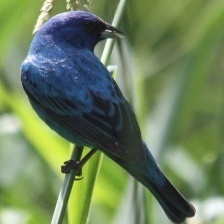
Species: INDIGO BUNTING
Scientific name: PASSERINA CYANEA
ImageNet parent category: indigo_bunting